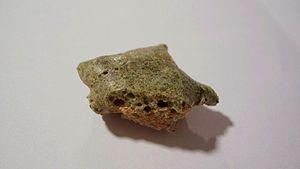
La trinitite, également connue sous le nom de verre d'Alamogordo, est un minéral. Il s'est formé lors de la vitrification des sables du désert d'Alamogordo lors de l'essai Trinity, le 16 juillet 1945, à savoir lors de la première explosion nucléaire.